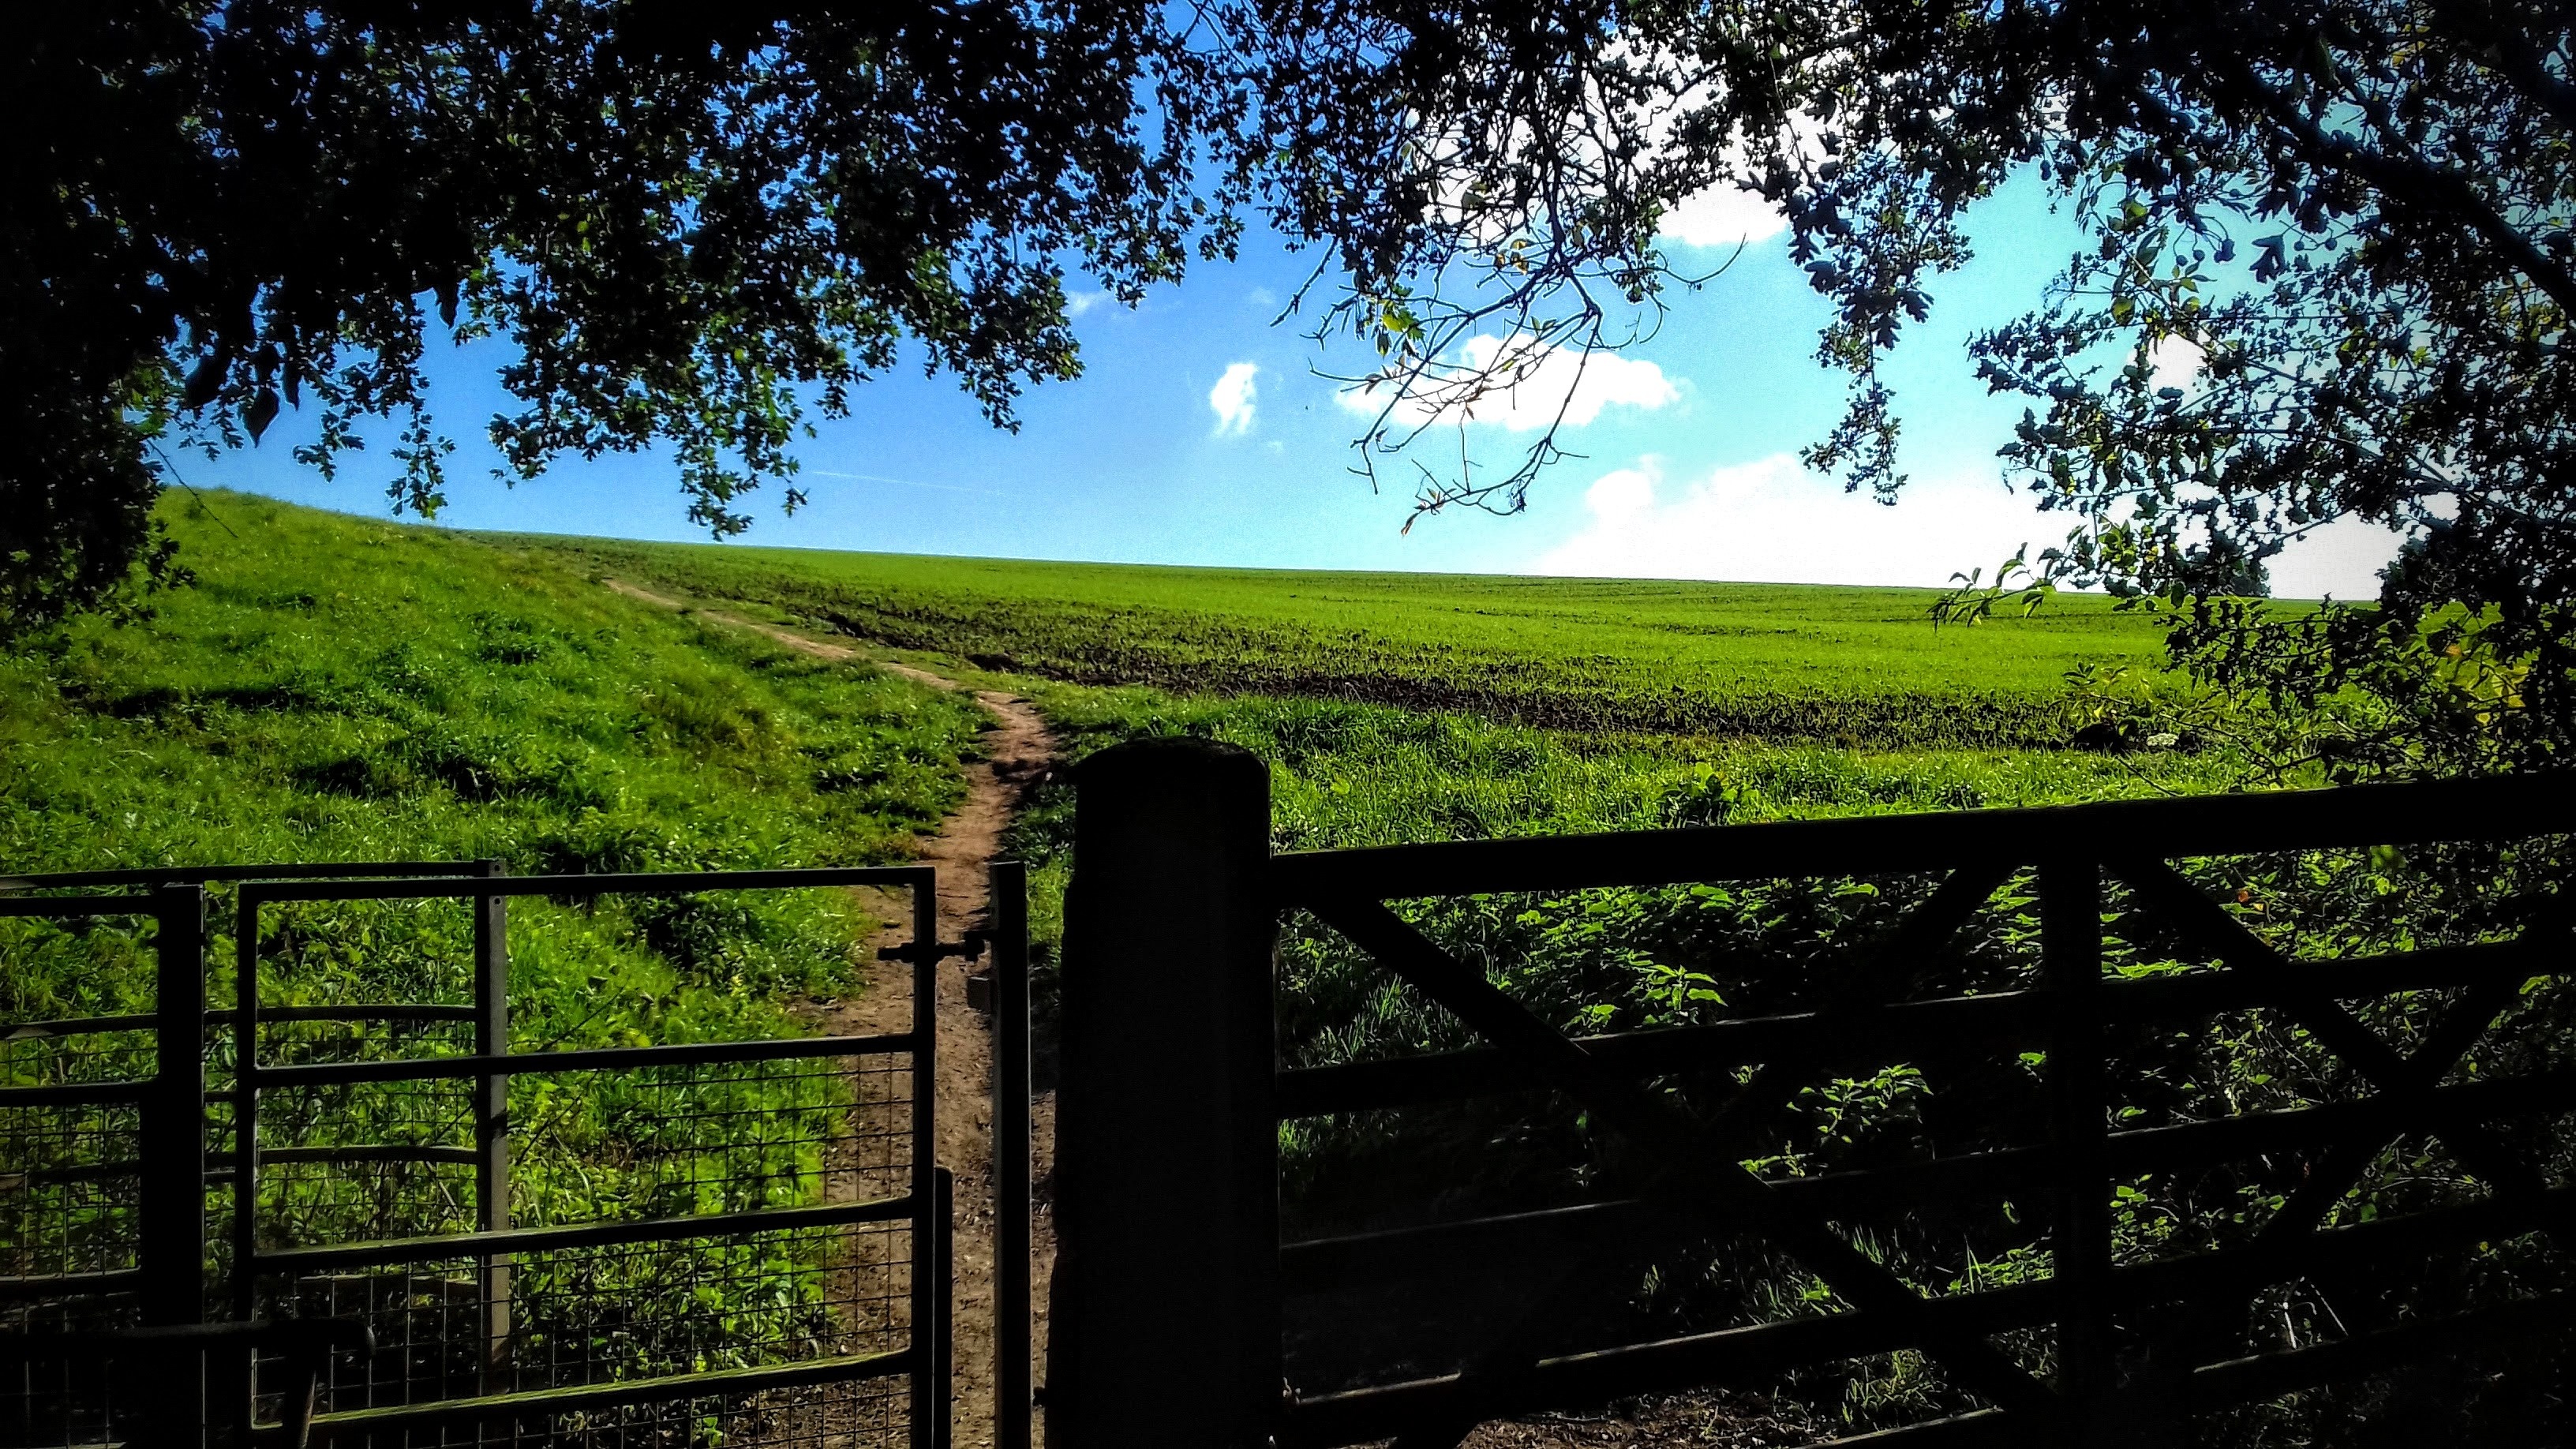
landscape, tree, nature, forest, grass, field, farm, meadow, sunlight, morning, hill, green, habitat, rural area, natural environment